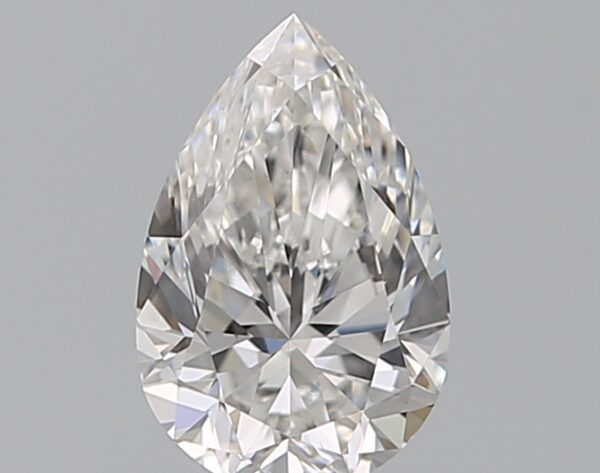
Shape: pear
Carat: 0.7
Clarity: VS1
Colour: F
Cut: EX
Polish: EX
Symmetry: EX
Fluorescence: N
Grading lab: GIA
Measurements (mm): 7.51 x 4.92 x 3.1